Metropolitan cities of Italy

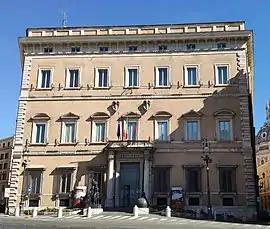
Palazzo Valentini is the seat of the Council of the Metropolitan City of Rome Capital

A metropolitan city is composed of a central city, which serves as the seat of government, and its surrounding municipalities. Each metropolitan city is headed by a metropolitan mayor, who is assisted by a legislative body, the metropolitan council, and by a non-legislative assembly, the metropolitan conference.